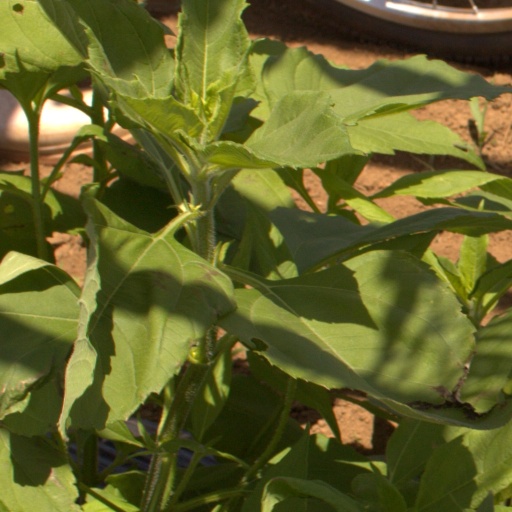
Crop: Jerusalem artichoke